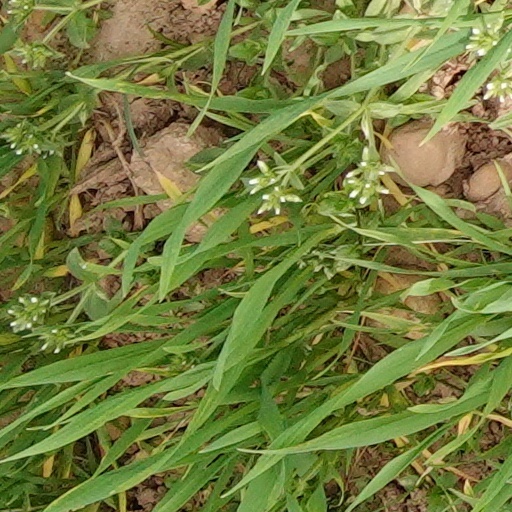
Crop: wheat